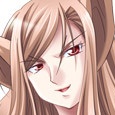
Portrait style: Anime Portrait